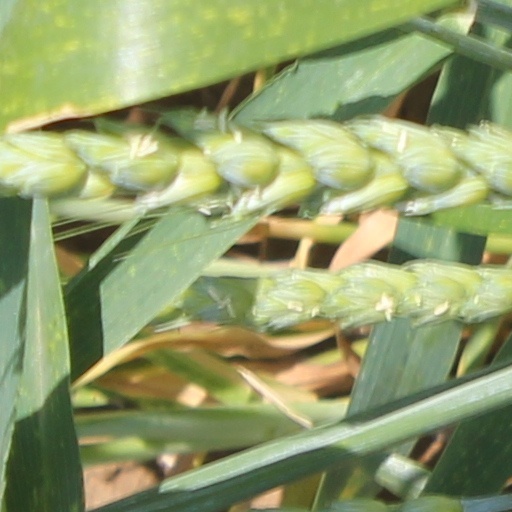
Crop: wheat